Conon (crater)

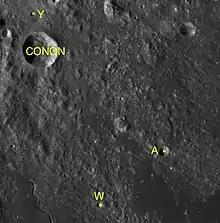
Satellite craters of Conon

Conon is a small but prominent lunar impact crater that lies in the eastern foothills of the Montes Apenninus mountain range. The crater is named for the Greek astronomer Conon of Samos ( 250 BCE). Just to the west of Conon is the long mountainous ridge Mons Bradley. The nearest craters possessing an eponym are Galen, about to the east, and Aratus, about the same distance to the northeast.